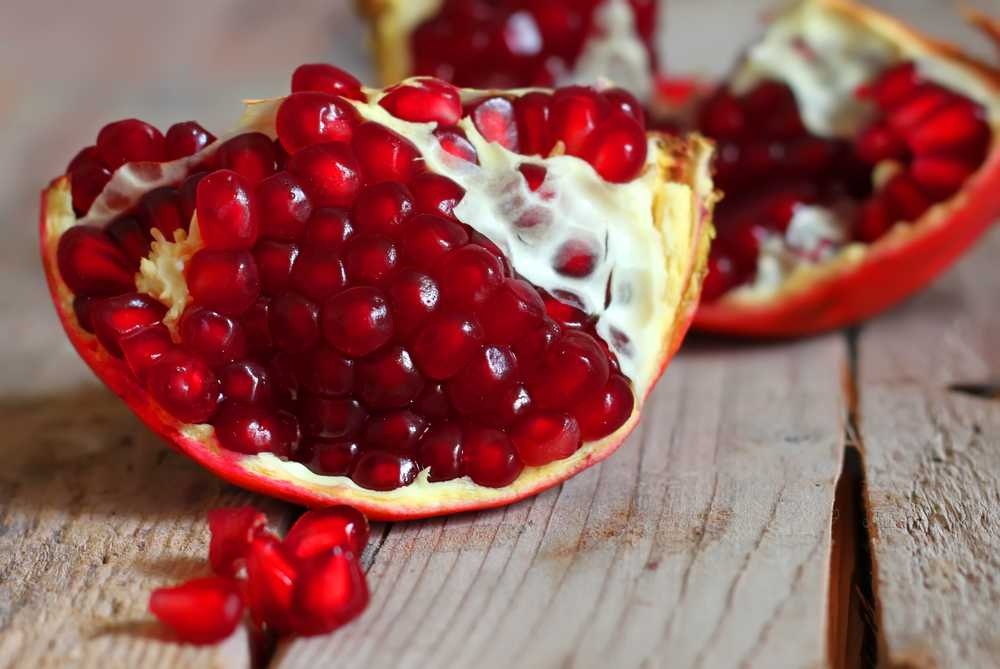
Label: Pomegranate